History of football in Brazil

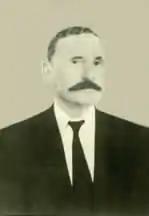
Thomas Donohoe.

However, there are records that claim that football had already been practiced in the country before. In 1874, foreign sailors played a match on the beaches of Rio de Janeiro. In 1878, crew members of the ship "Criméia" faced each other in an exhibition for Princess Isabel. In 1886, the Anchieta College in Nova Friburgo regularly enforced the practice of football, influenced by Jesuit priests. Miller's pioneerism is also contested by Bangu Atlético Clube, which claims that it was the Scotsman Thomas Donohoe who introduced the sport to Brazil. Thomas, who was a technician for the English firm Platt Brothers and Co. of Southampton, had been hired to help set up the textile factory in Bangu. In 1894, he would have gone to England and brought a ball from there, initiating the first Brazilian football game in May 1894, four months before Miller. For the historian Loris Baena Cunha, there would be records of a match between English employees of the Amazon Steam Navigation Company Ltd., Parah Gaz Company and Western Telegraph, in Pará, in 1890.